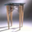
Label: table